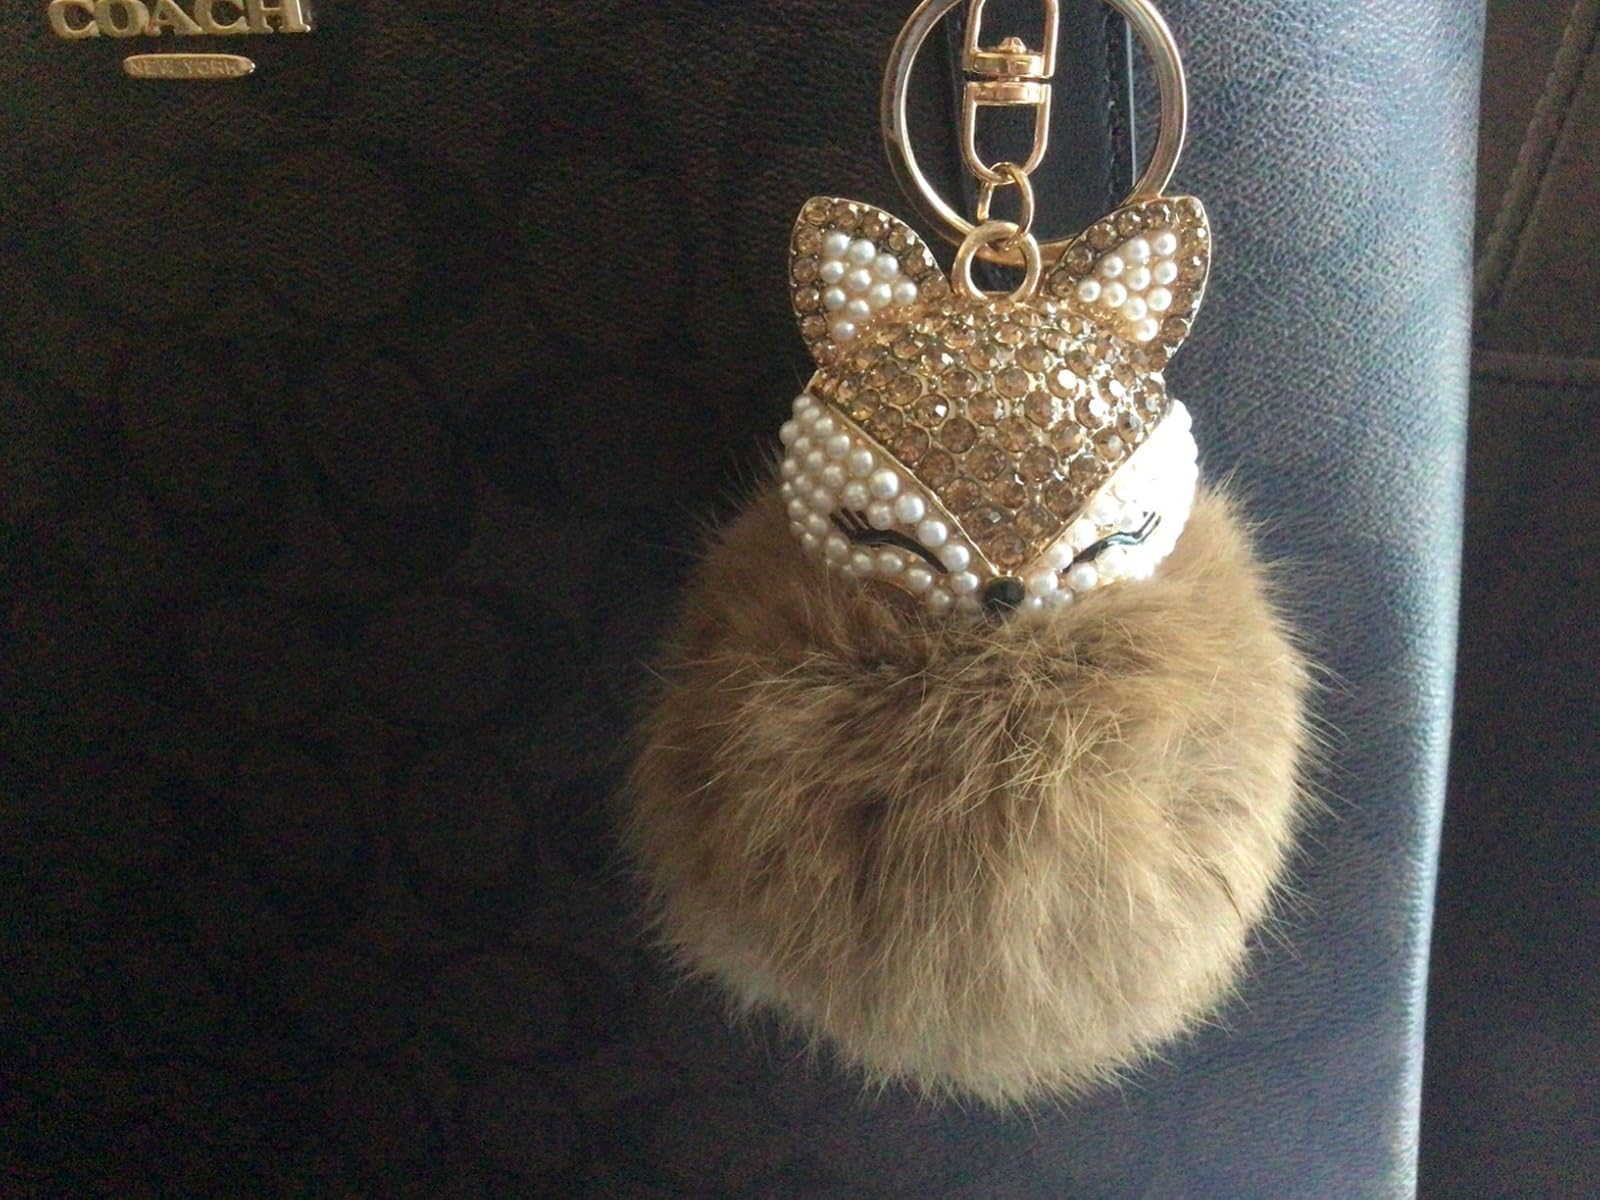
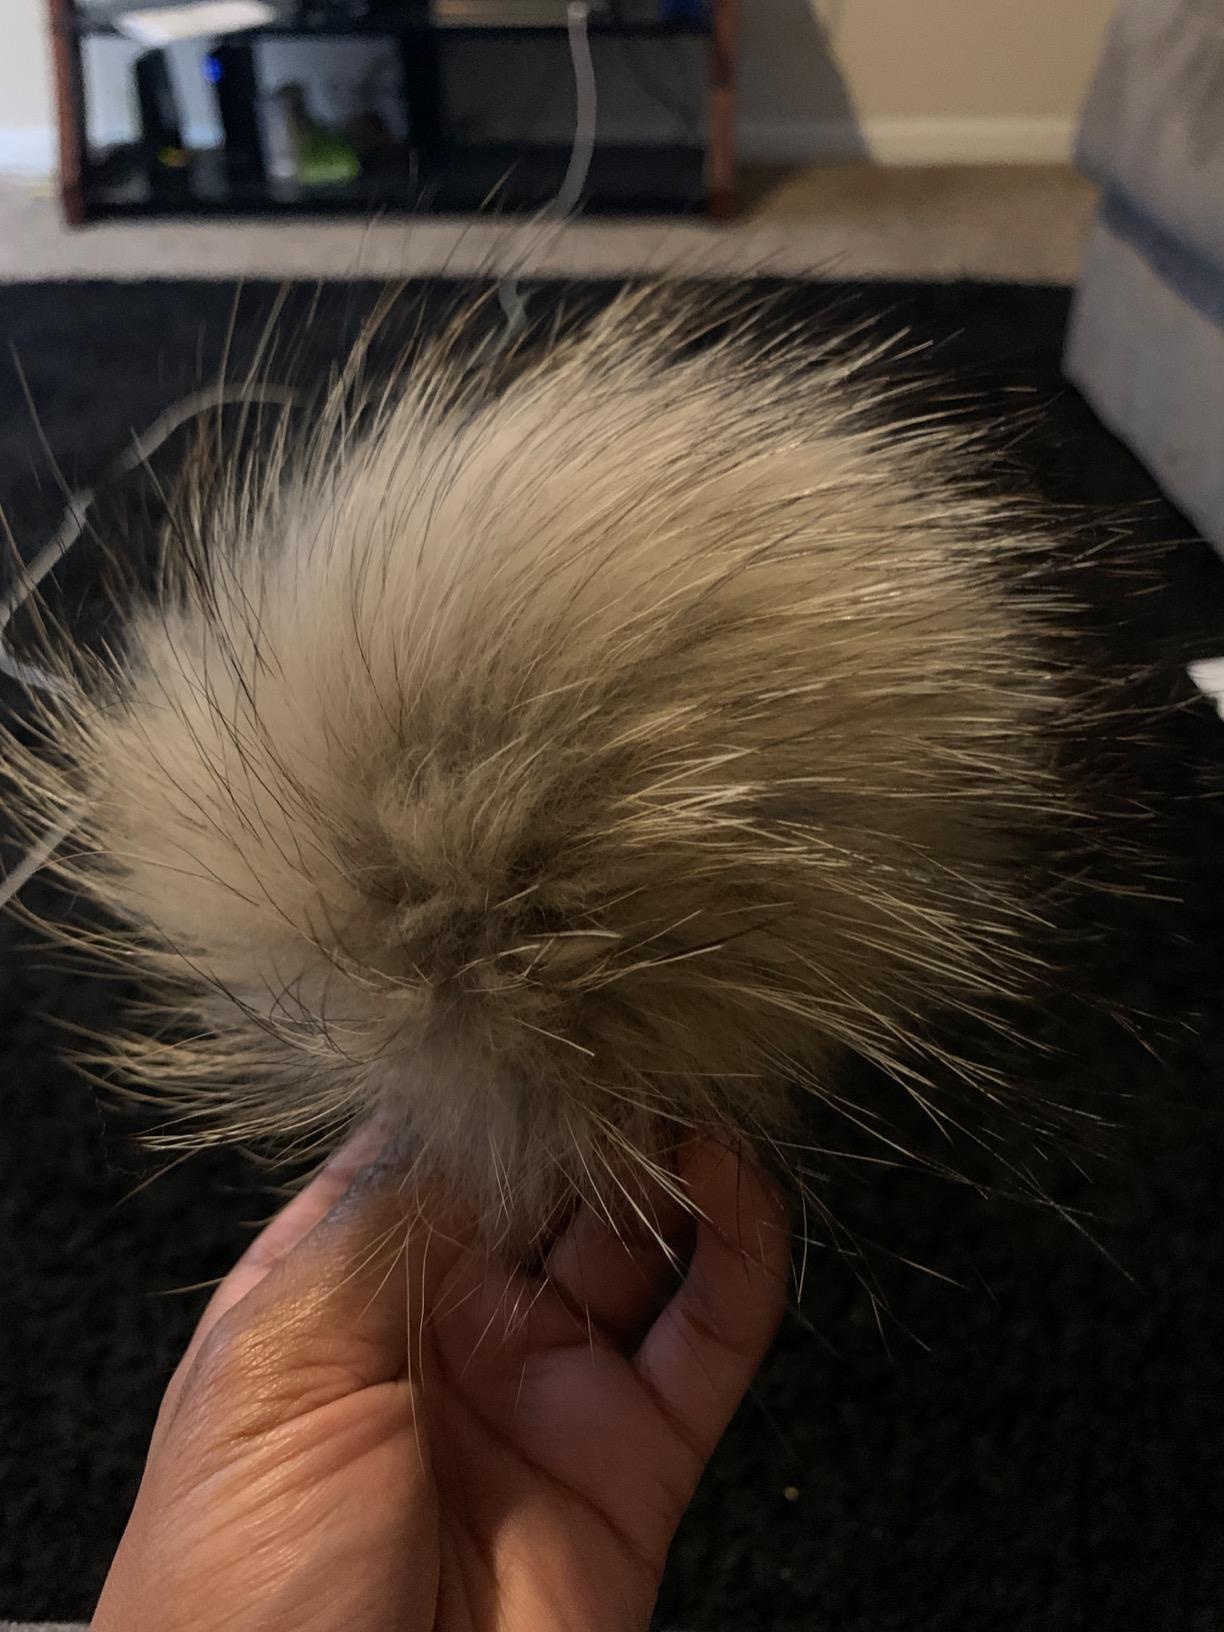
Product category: accessories_keychain
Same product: no